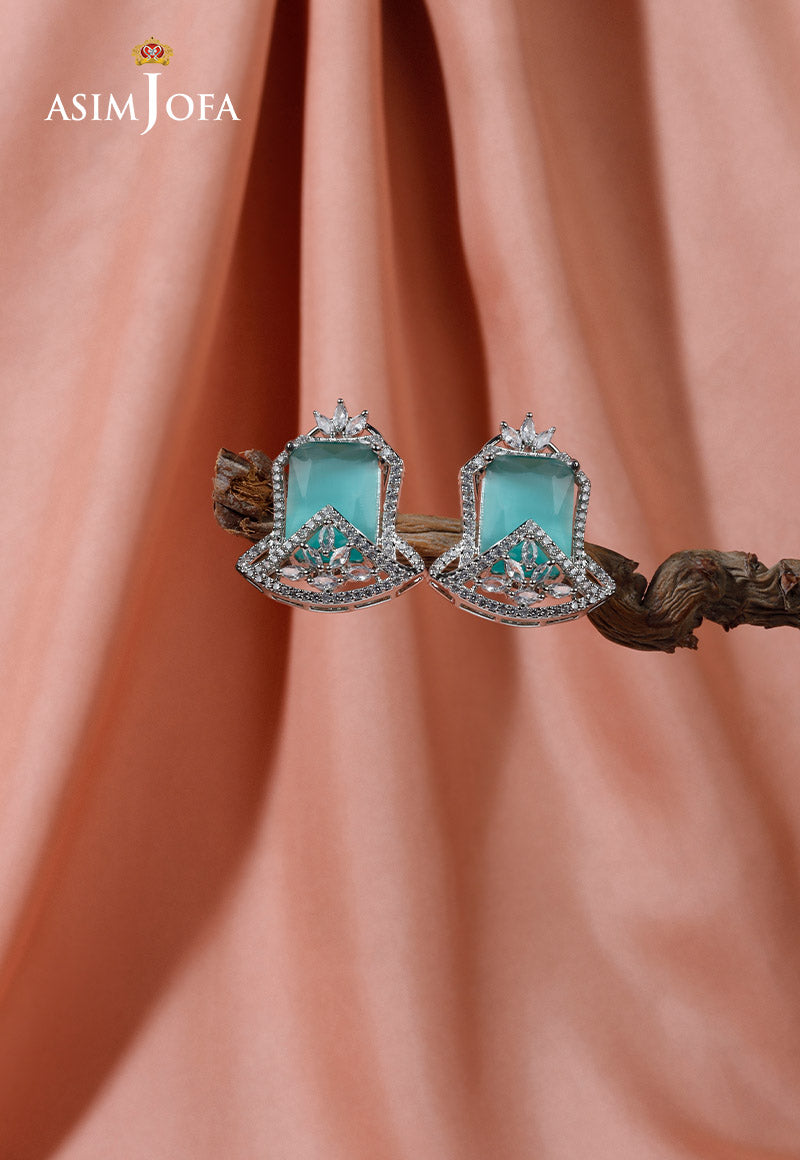
green jodie stud earring